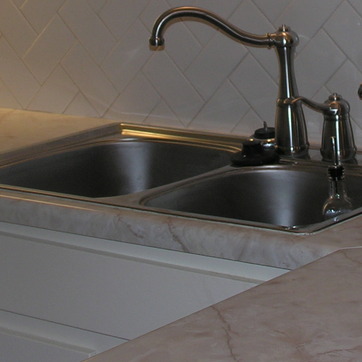
Material: metal